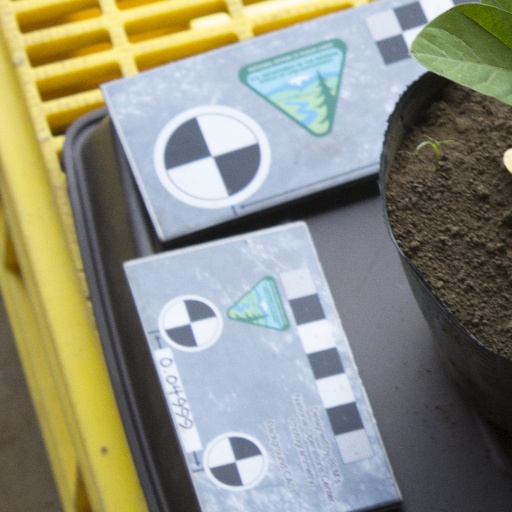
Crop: soybean